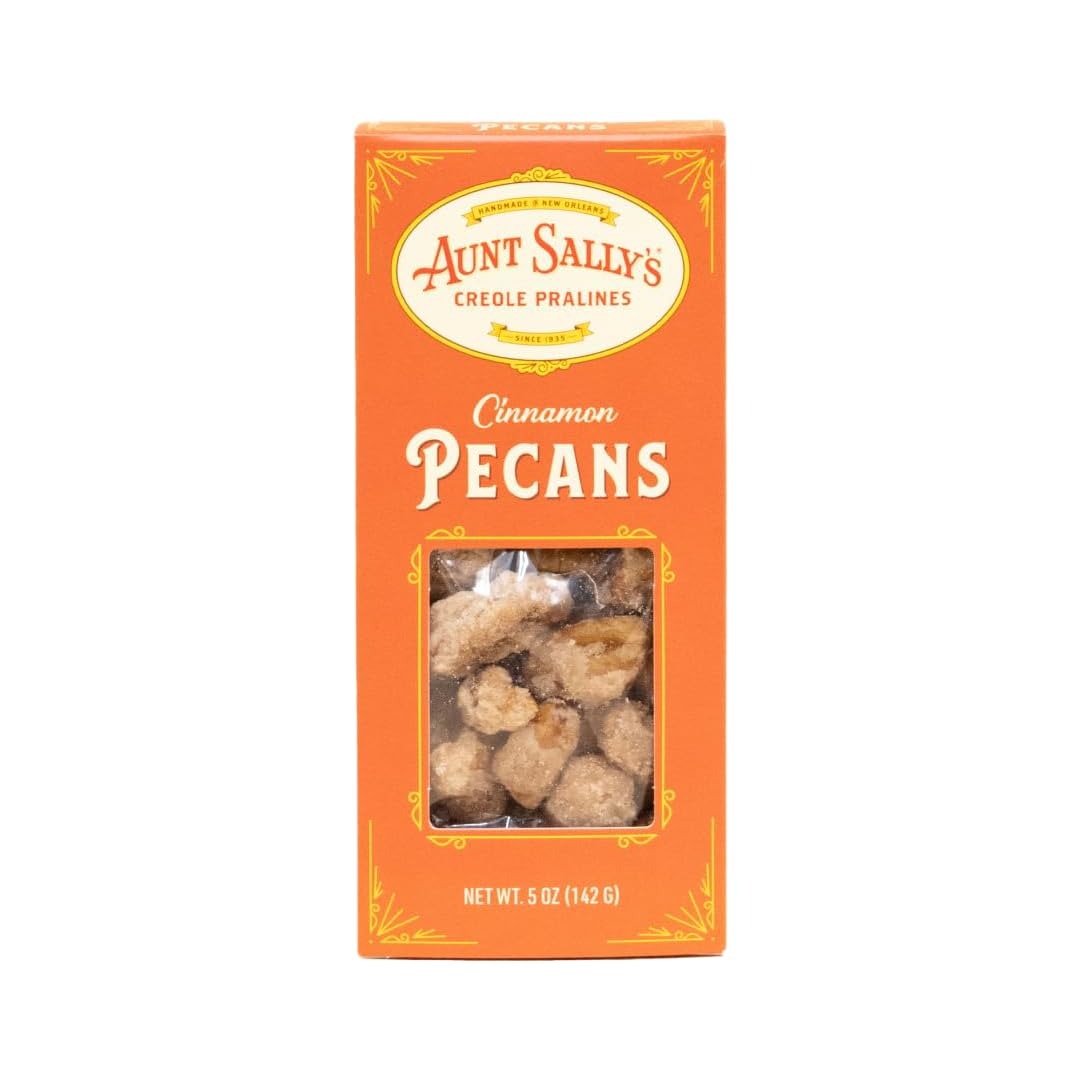
Item Name: Aunt Sally's Coated Pecans (Cinnamon)
Bullet Point 1: Aunt Sally's Coated Pecans
Bullet Point 2: 5oz Box
Product Description: Our delicious selection of coated pecans is for those of you who eat our famous pralines just for the pecans! They're hand-select, fresh roasted Louisiana pecan halves and are coated with a variety of sweet and spicy mixtures for a truly delightful taste.
Value: 5.0
Unit: Ounce

Price: 14.69